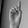
ASL letter: D